Bette Davis

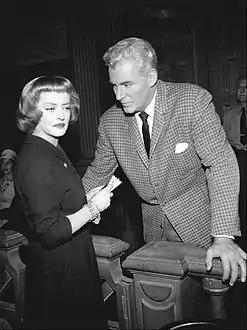
Davis and William Hopper in the "Perry Mason" episode "The Case of Constant Doyle" (1963)

In 1961, Davis opened in the Broadway production "The Night of the Iguana" to mostly mediocre reviews, and left the production after four months due to "chronic illness". She then joined Glenn Ford and Hope Lange for the Frank Capra film "Pocketful of Miracles" (1961), a remake of Capra's 1933 film, "Lady for a Day", based on a story by Damon Runyon. Exhibitors protested her star billing as they considered it would negatively impact the box office performance and, despite the appearance of Ford, the film failed at the box office.